Gonocyte

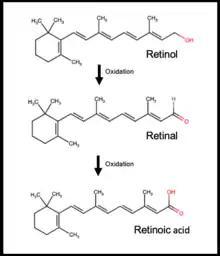
Oxidation reactions required for retinol to become retinoic acid in the gonocyte cell

The differentiation of gonocytes to SSC only occur once the cells have established close contact with the basement membrane in the seminiferous cords. RA is the best characterised activator of gonocyte differentiation. De novo synthesis of RA involves retinol, the precursor to RA, being transported to the membrane receptor STRA6 by the retinol-binding protein released by Sertoli cells. Binding of retinol to STRA6 endocytoses retinol into the cell, whereby it undergoes oxidation reactions to form RA. RA is also directly transported from the surrounding Sertoli cells or the vasculature. RA internalization triggers a variety of pathways that modulate the differentiation, such as PDGF receptor pathways and Janus kinase 2 (JAK2) signaling pathway.